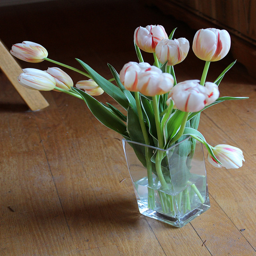
Some flowers are in water in a glass vase.
The flowers are growing in a glass vane.
Flowers in a glass vase filled with water on a wooden table.
Pale pink flowers in a glass vase on a table.
A clear vase with a dozen of tulips in it.